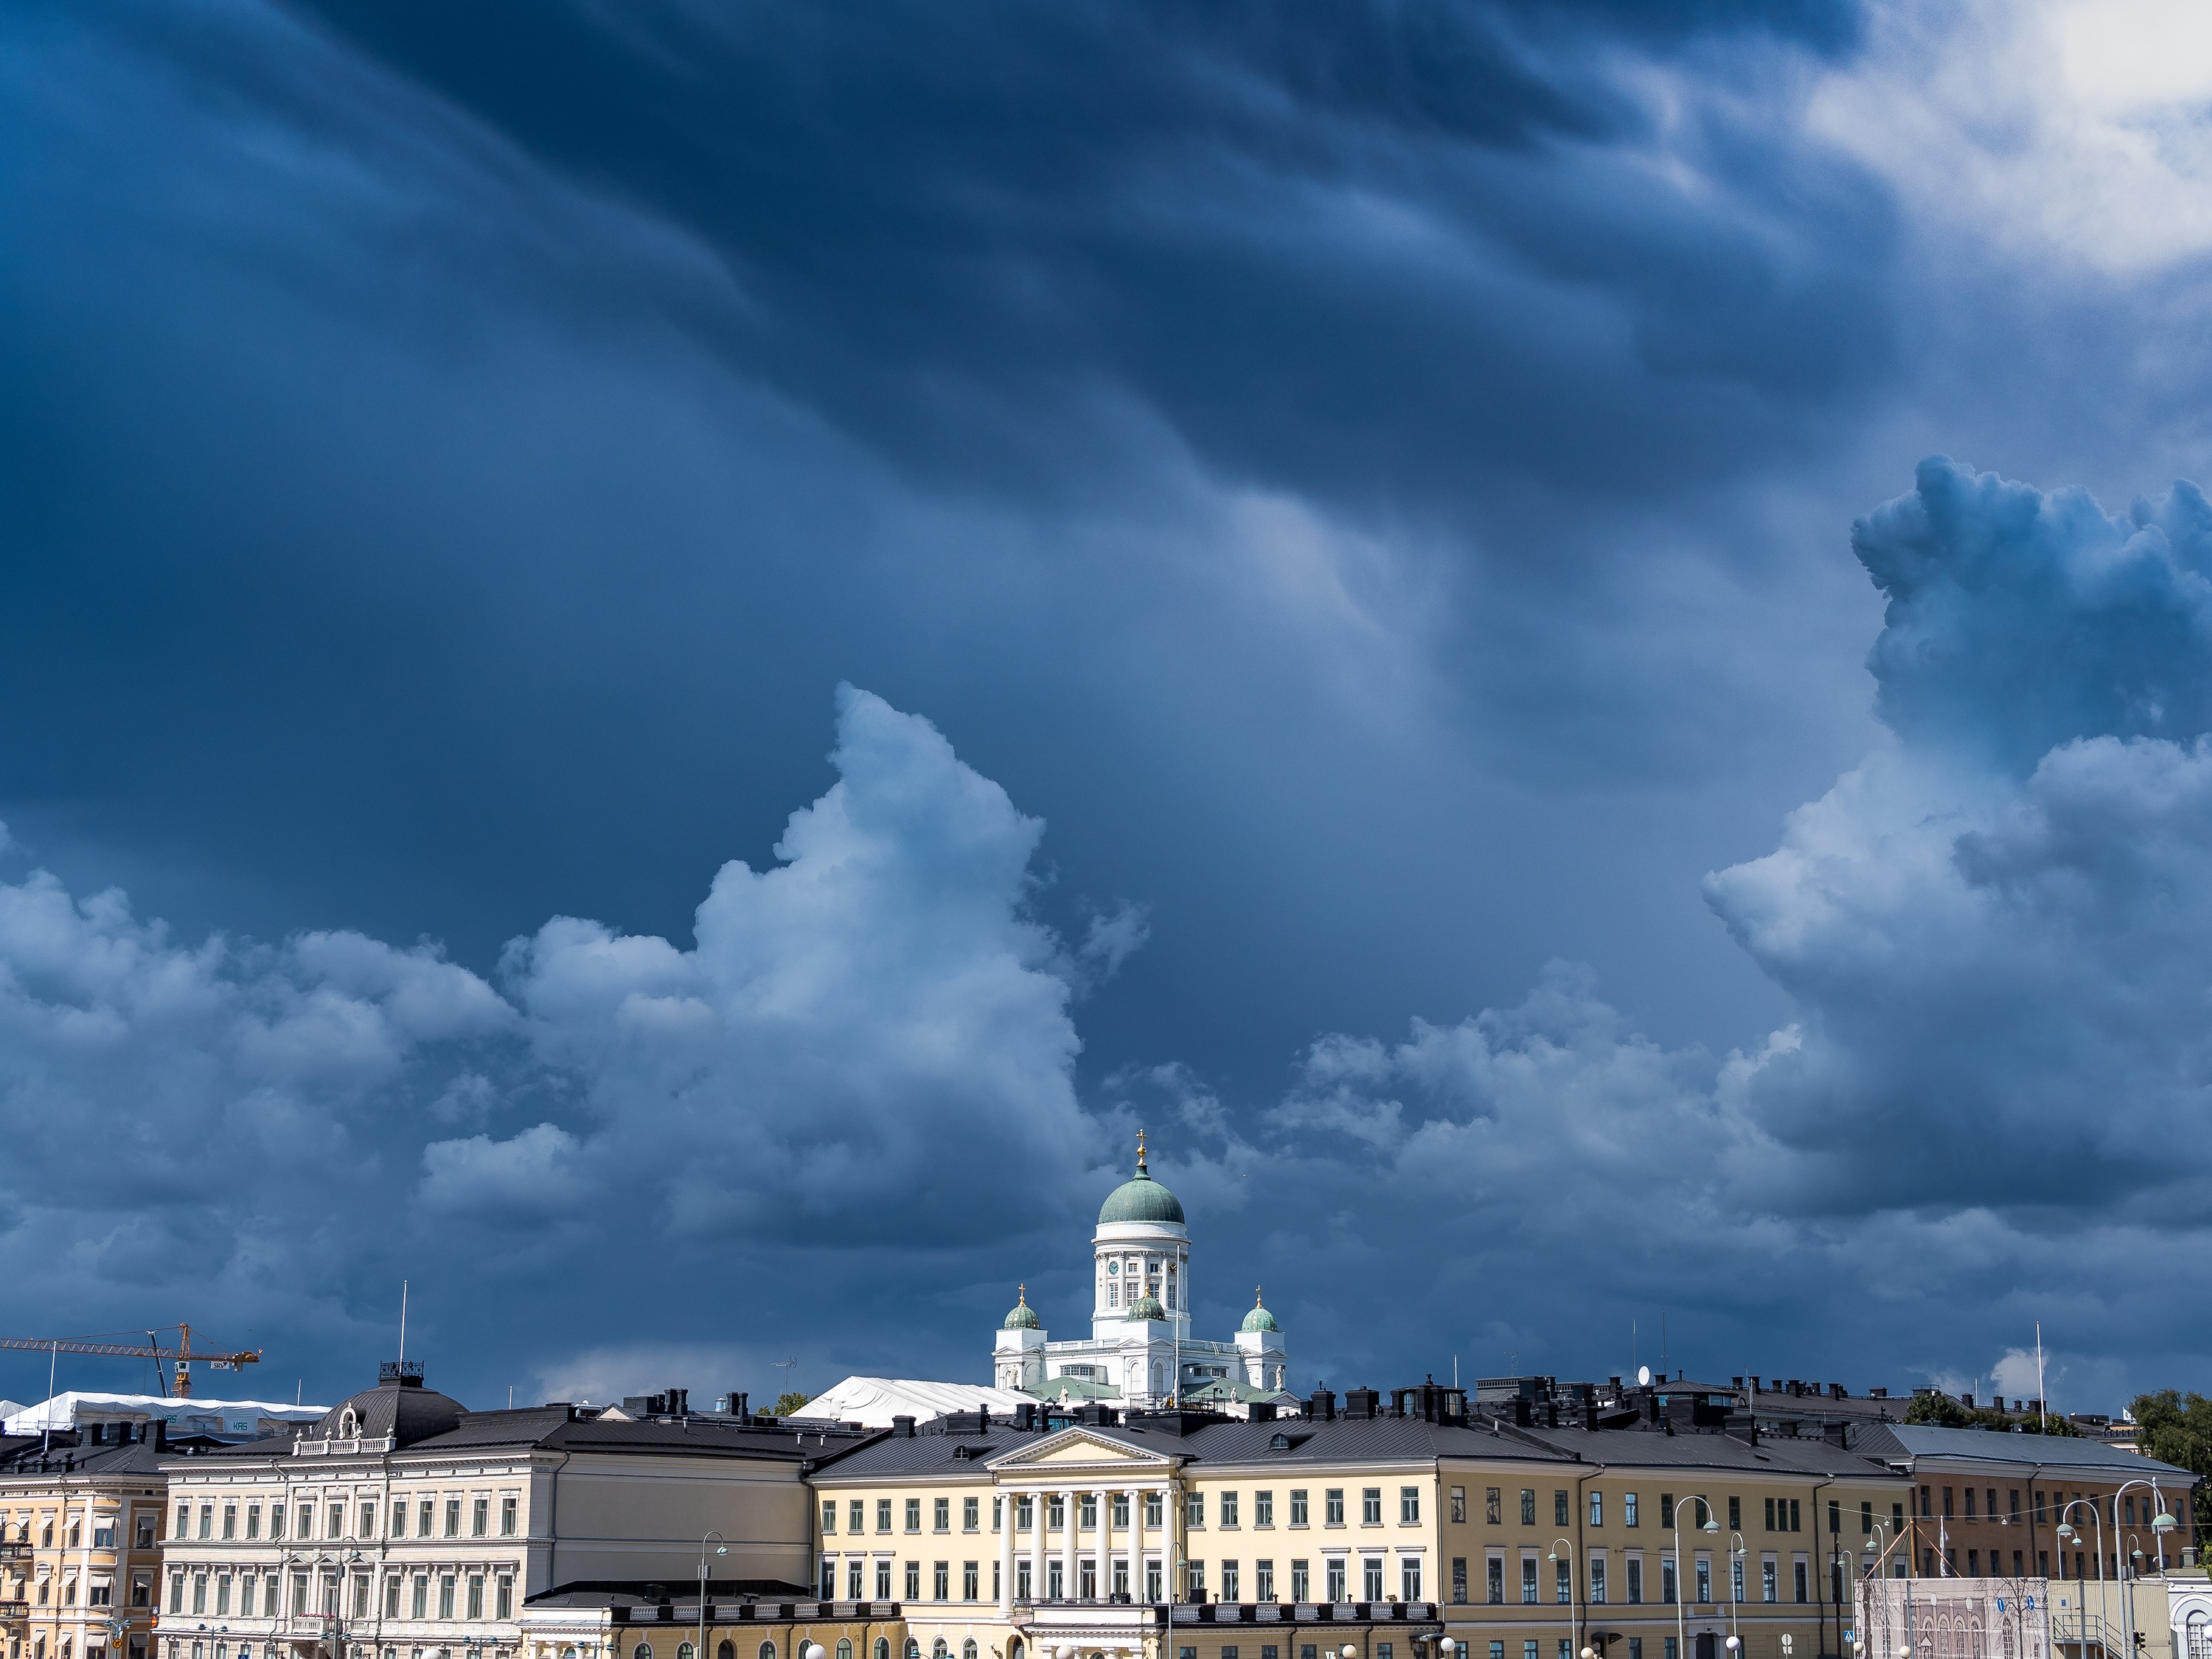
horizon, cloud, sky, skyline, cityscape, dusk, weather, cumulus, meteorological phenomenon